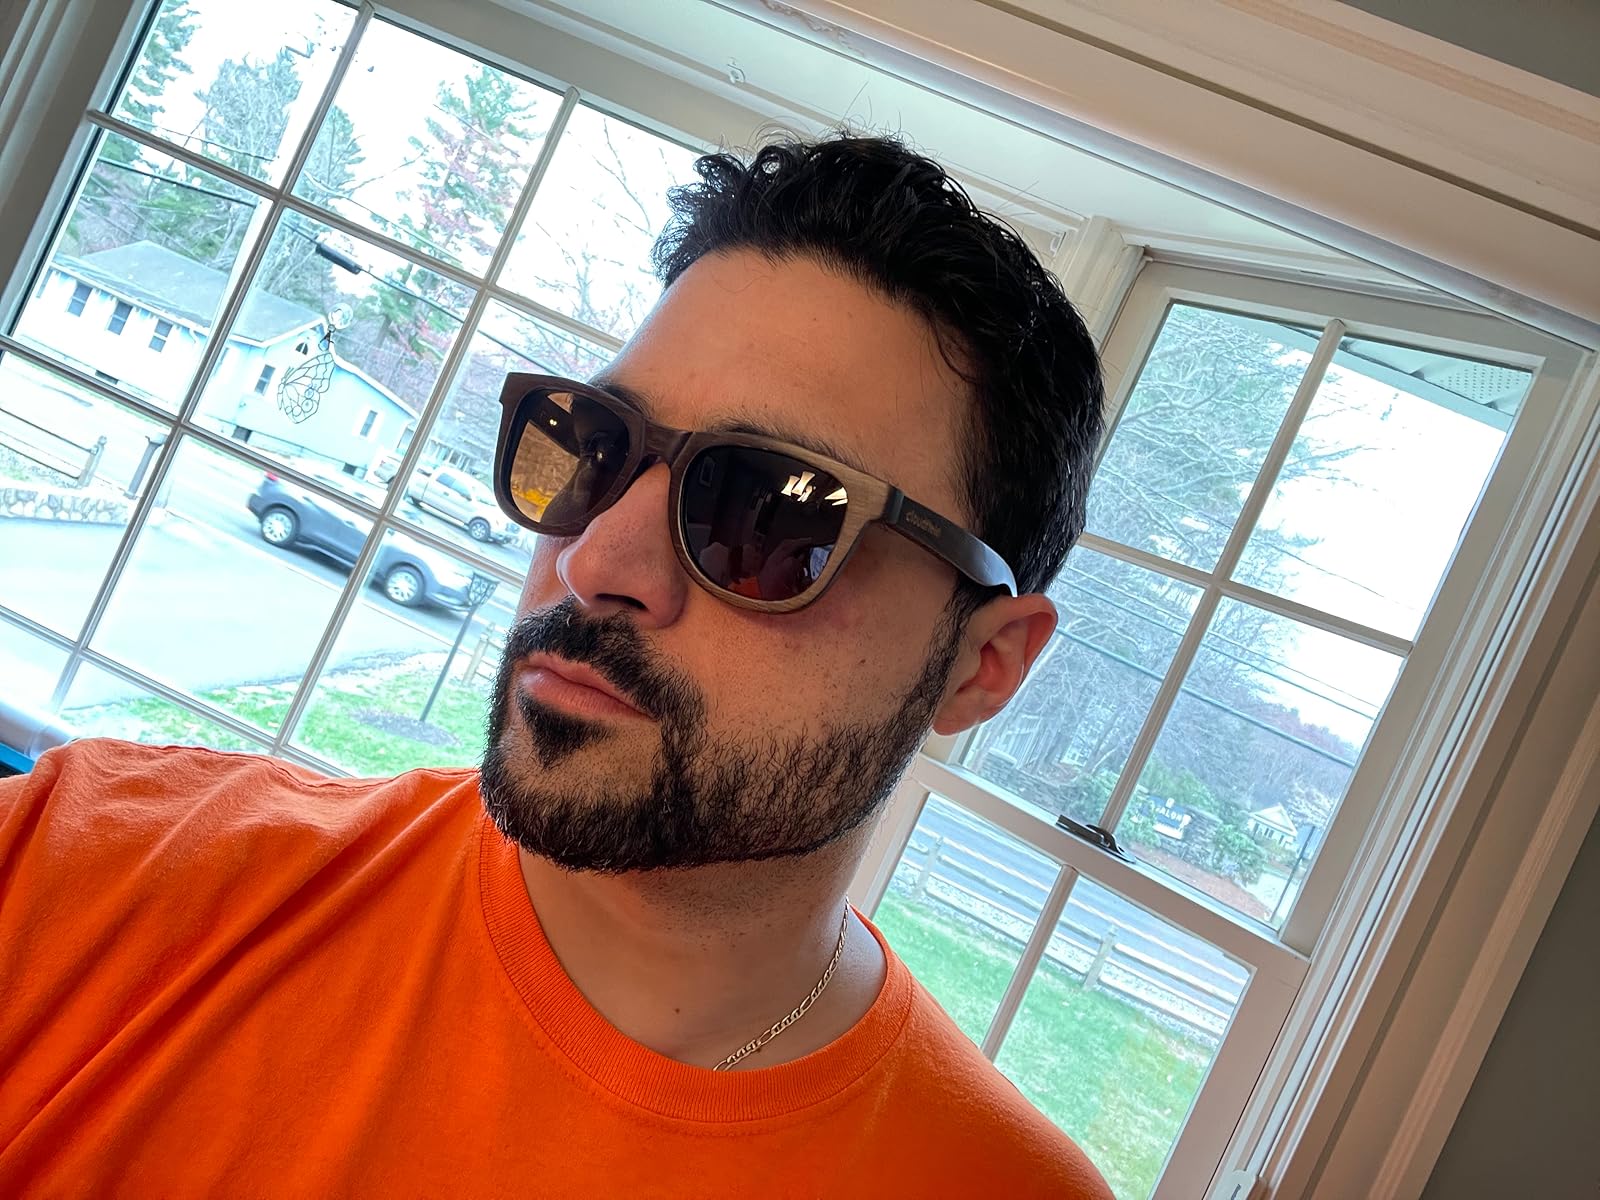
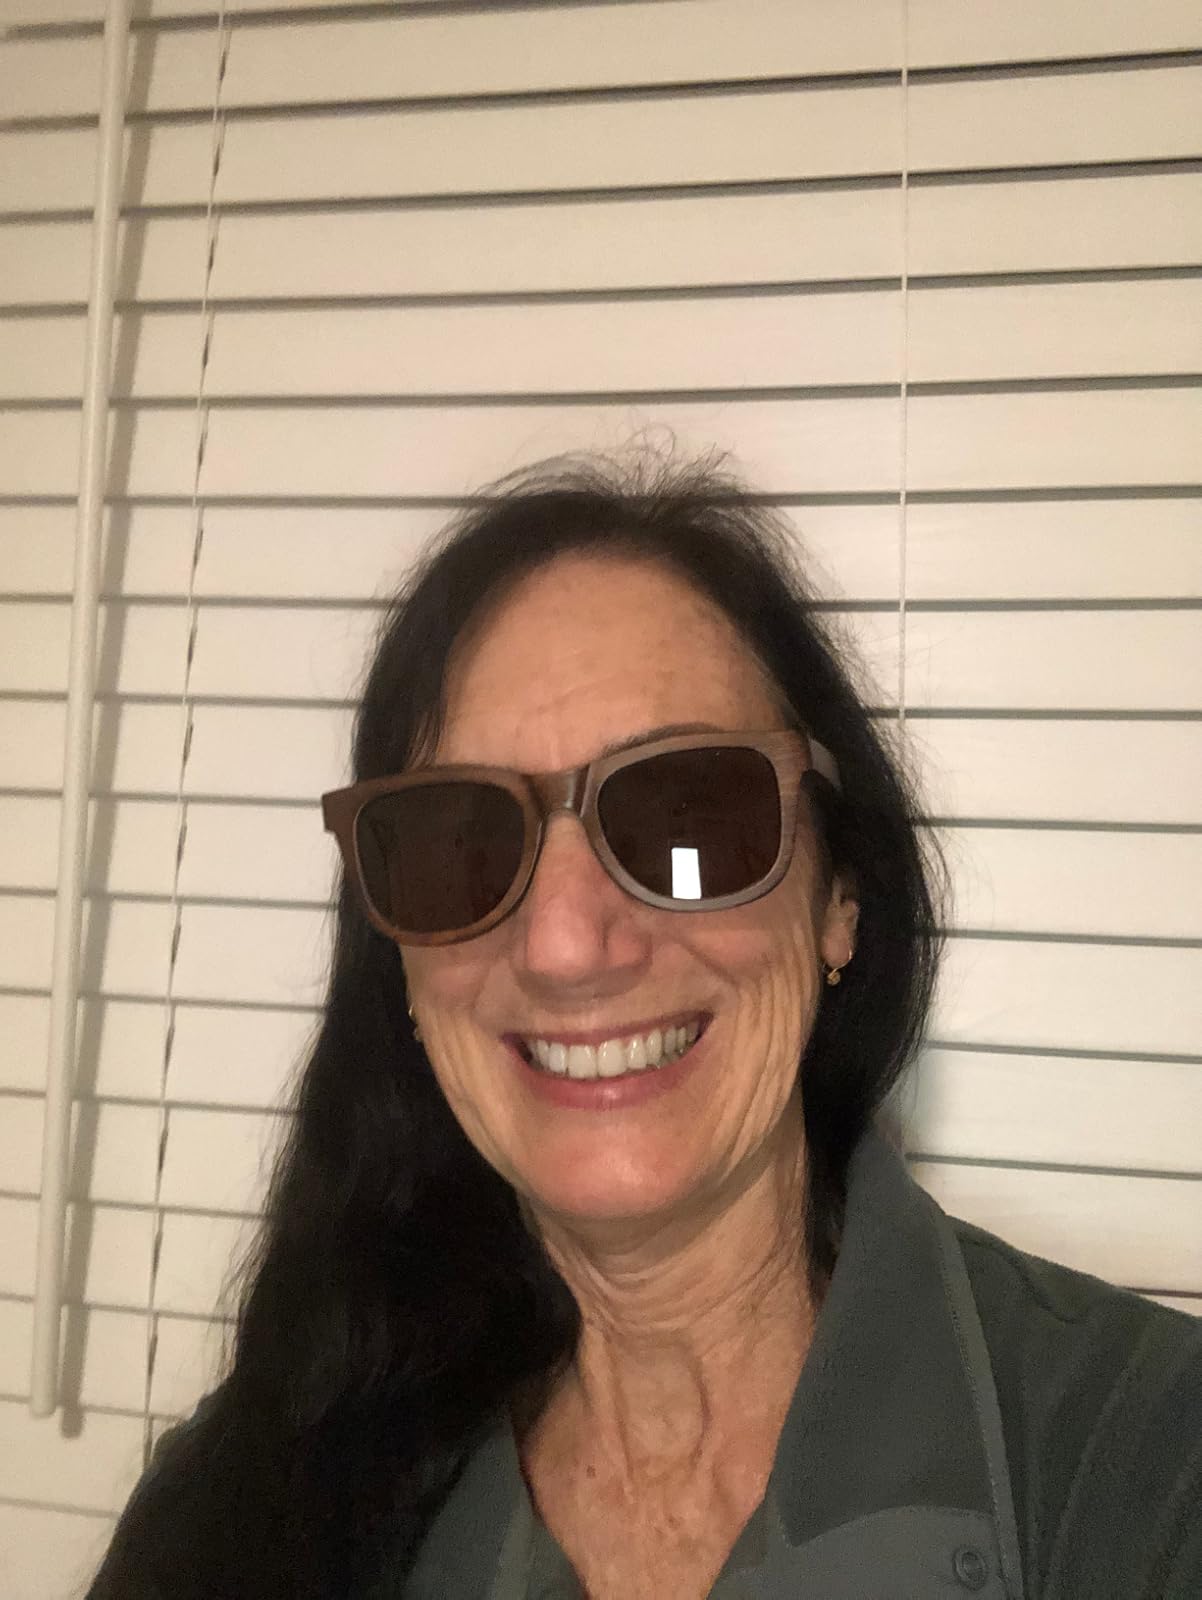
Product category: accessories_sunglasses
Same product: yes